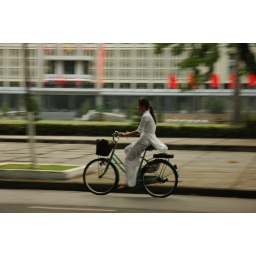
A Vietnamese girl in national dress cycling home from school.